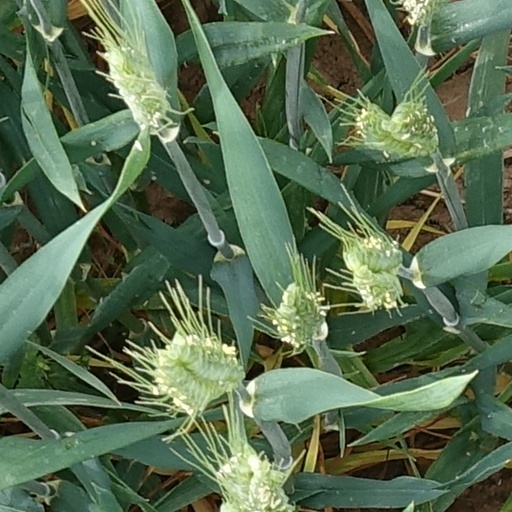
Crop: wheat